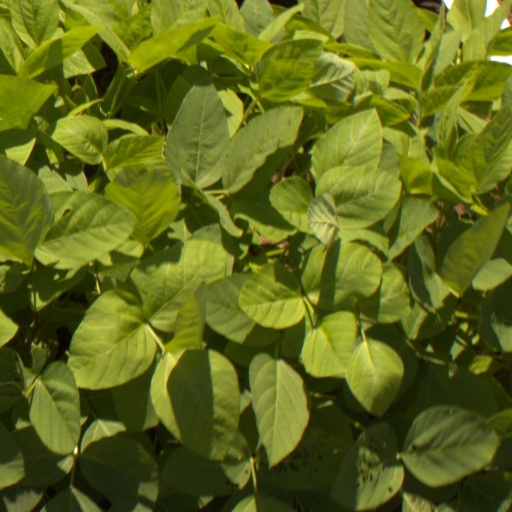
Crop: soybean